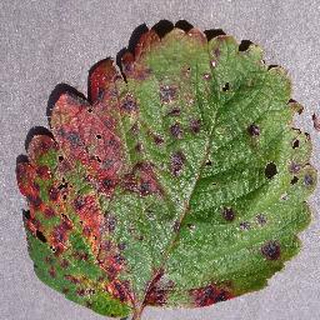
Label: strawberry_leaf_scorch